Constitutional Court (Austria)

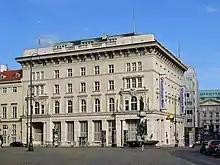
Seat of the Court in Vienna.

The Constitutional Court ( or ) in Austria is the tribunal responsible for judicial review.